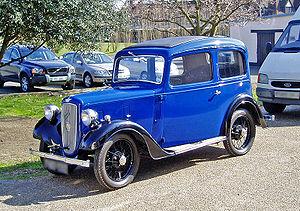
L'Austin 7, prononcée à l'anglaise seven, est une automobile fabriquée par le constructeur britannique Austin de 1922 à 1939. Surnommée la « Baby Austin » en raison de ses dimensions réduites, elle demeure l'un des modèles les plus célèbres de l'histoire de l'automobile anglaise, tant son succès fut immense. Produite à plus de 290 000 exemplaires, elle sera largement fabriquée par d'autres constructeurs automobiles tels que BMW et Nissan.